Khost Province

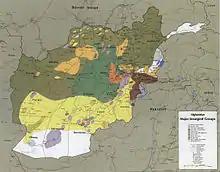
Map of the Mujahideen in 1985.

In 1924, the province of Khost, then known as the Southern province, was the site of a rebellion against Emir Amanullah Khan by the Mangal tribe. The rebellion began in March 1924 when Mulla Abd Allah accused a local official of violating Sharia by forbidding a marriage in accordance with a new family law as the father of the bride in question had pledged her to another man whilst she was an infant. As a result, Mulla Abd Allah issued a fatwa against Amanullah Khan, condemning him as a kafir(infidel) and launching Jihad after a failed attempt was made by mediators to justify the new laws. The rebels were soon joined by the son of the former king Yaqub Khan, Abd-al Karim, who managed to escape British surveillance and moved to Khost, where he was crowned king by the rebels. Rebel forces then conquered the city of Gardez, which is adjacent to Khost. By late July, the rebels had captured Hisarak, which was 12 kilometres far from the capital, Kabul. However, the rebels didn’t try to seize the capital and instead returned to Khost, taking the spoils of war with them.